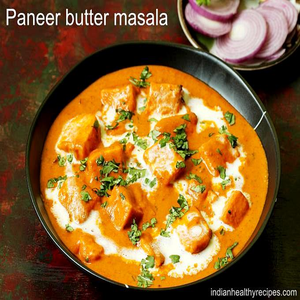
Dish: paneer